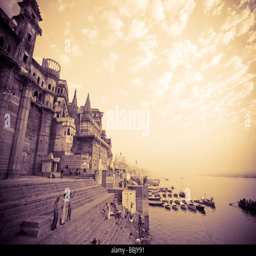
buildings at the edge of river